Leading-edge slot

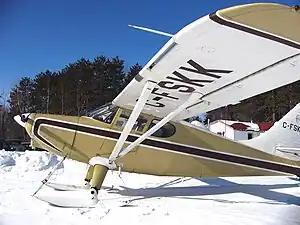
Partial-span leading-edge slot in the wing of a Stinson 108-3

At an angle of attack above about 15° many airfoils enter the stall. Modification of such an airfoil with a fixed leading-edge slot can increase the stalling angle to between 22° and 25°.